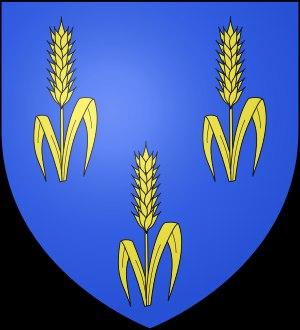
Pierre d’Orgemont est né à Lagny-sur-Marne vers 1315 et mort à Paris en 1389. Il semble être le fils de Jean d’Orgemont, bourgeois de Lagny qui possédait des immeubles à Paris, rue Saint-Antoine. À moins qu'il soit le fils du Pierre d’Orgemont qui figure dans les testaments de Louis X et de Philippe le Long.
La seigneurie de Chantilly comprend le château du même nom, la ville et le domaine qui l'environnent. Plusieurs familles se sont succédé à sa tête. La succession se fait par le fils aîné sauf précision.